LGBTQ culture in Australia

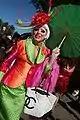
Drag queen in a LGBT festival LGBT in Melbourne in 2010.

Tilley's Devine Café Gallery, also called Tilley's, is a well-known café in the Canberra suburb of Lyneham, Australia. It was named after Matilda “Tilly” Devine, an English-born Australian gangster and madam from Sydney. When the café first opened in 1984, it was intended to be a women-only venue, and men could only enter if accompanied by women. It was especially popular with lesbian women, and quickly became an icon of Canberra's LGBT scene.